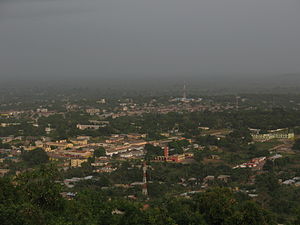
Ho (Ghana)
Ho er en by i det sydøstlige Ghana, beliggende i landets Volta-region, tæt på grænsen til nabolandet Togo. Byen har et indbyggertal på 83.715.